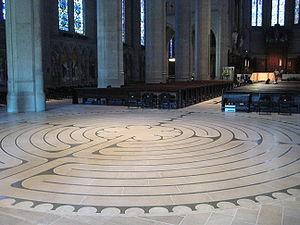
Grace Cathedral est une cathédrale épiscopalienne située dans le quartier Nob Hill de San Francisco.